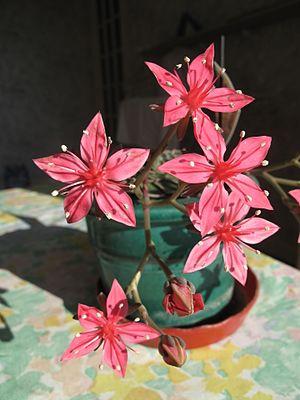
Tacitus bellus en fleurs. Cultivé en région parisienne.